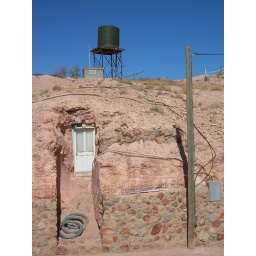
house build into the ground in coober pedy, opal capital of the world